Coullemelle

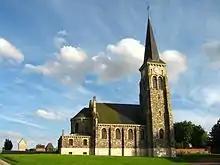
Saint-Nicolas Church

The main monument of the village is the St. Nicolas Church. It was built after the First World War on the ruins of the old church destroyed in 1918 by the German artillery. The church has been consecrated Mg Lecomte in 1927. The outside is decorated by many corbels and the tympanum of the west portal is remarkable. Its registration in 1994 on the French Natural Heritage Site list (ISMH) was mainly motivated by its interior of Art deco style (more precisely, the so-called "Art sacré d'entre-deux-guerres"). The overall harmony of the monument is due to its architects Pierre and Gérard Ansart and the implementation by the craftsmen of the "Groupement de Notre-Dame des Arts" is of remarkable quality. Altars, sculptures of simple geometric forms, long sgraffito mural with mosaic inlay, punctuate a beautiful Stations of the Cross. The mosaic of Saint Nicolas at the bottom of the apse, windows, furniture and metalwork, contribute to magnify the decor.